Ashagi Lamiya

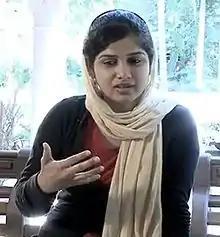

Ashagi Lamiya is an Indian artist, Indian television presenter, screenwriter, photographer and actress. She has anchored many interviews for Darshana TV (Business Star) She is also a known photographer who has won many awards.